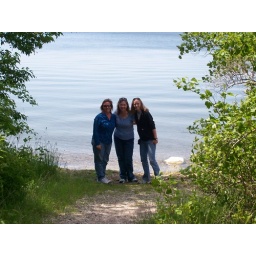
taken by my uncle, sitting in the car